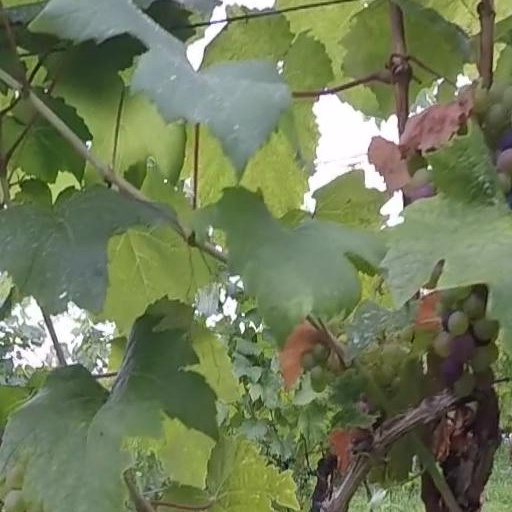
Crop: grape